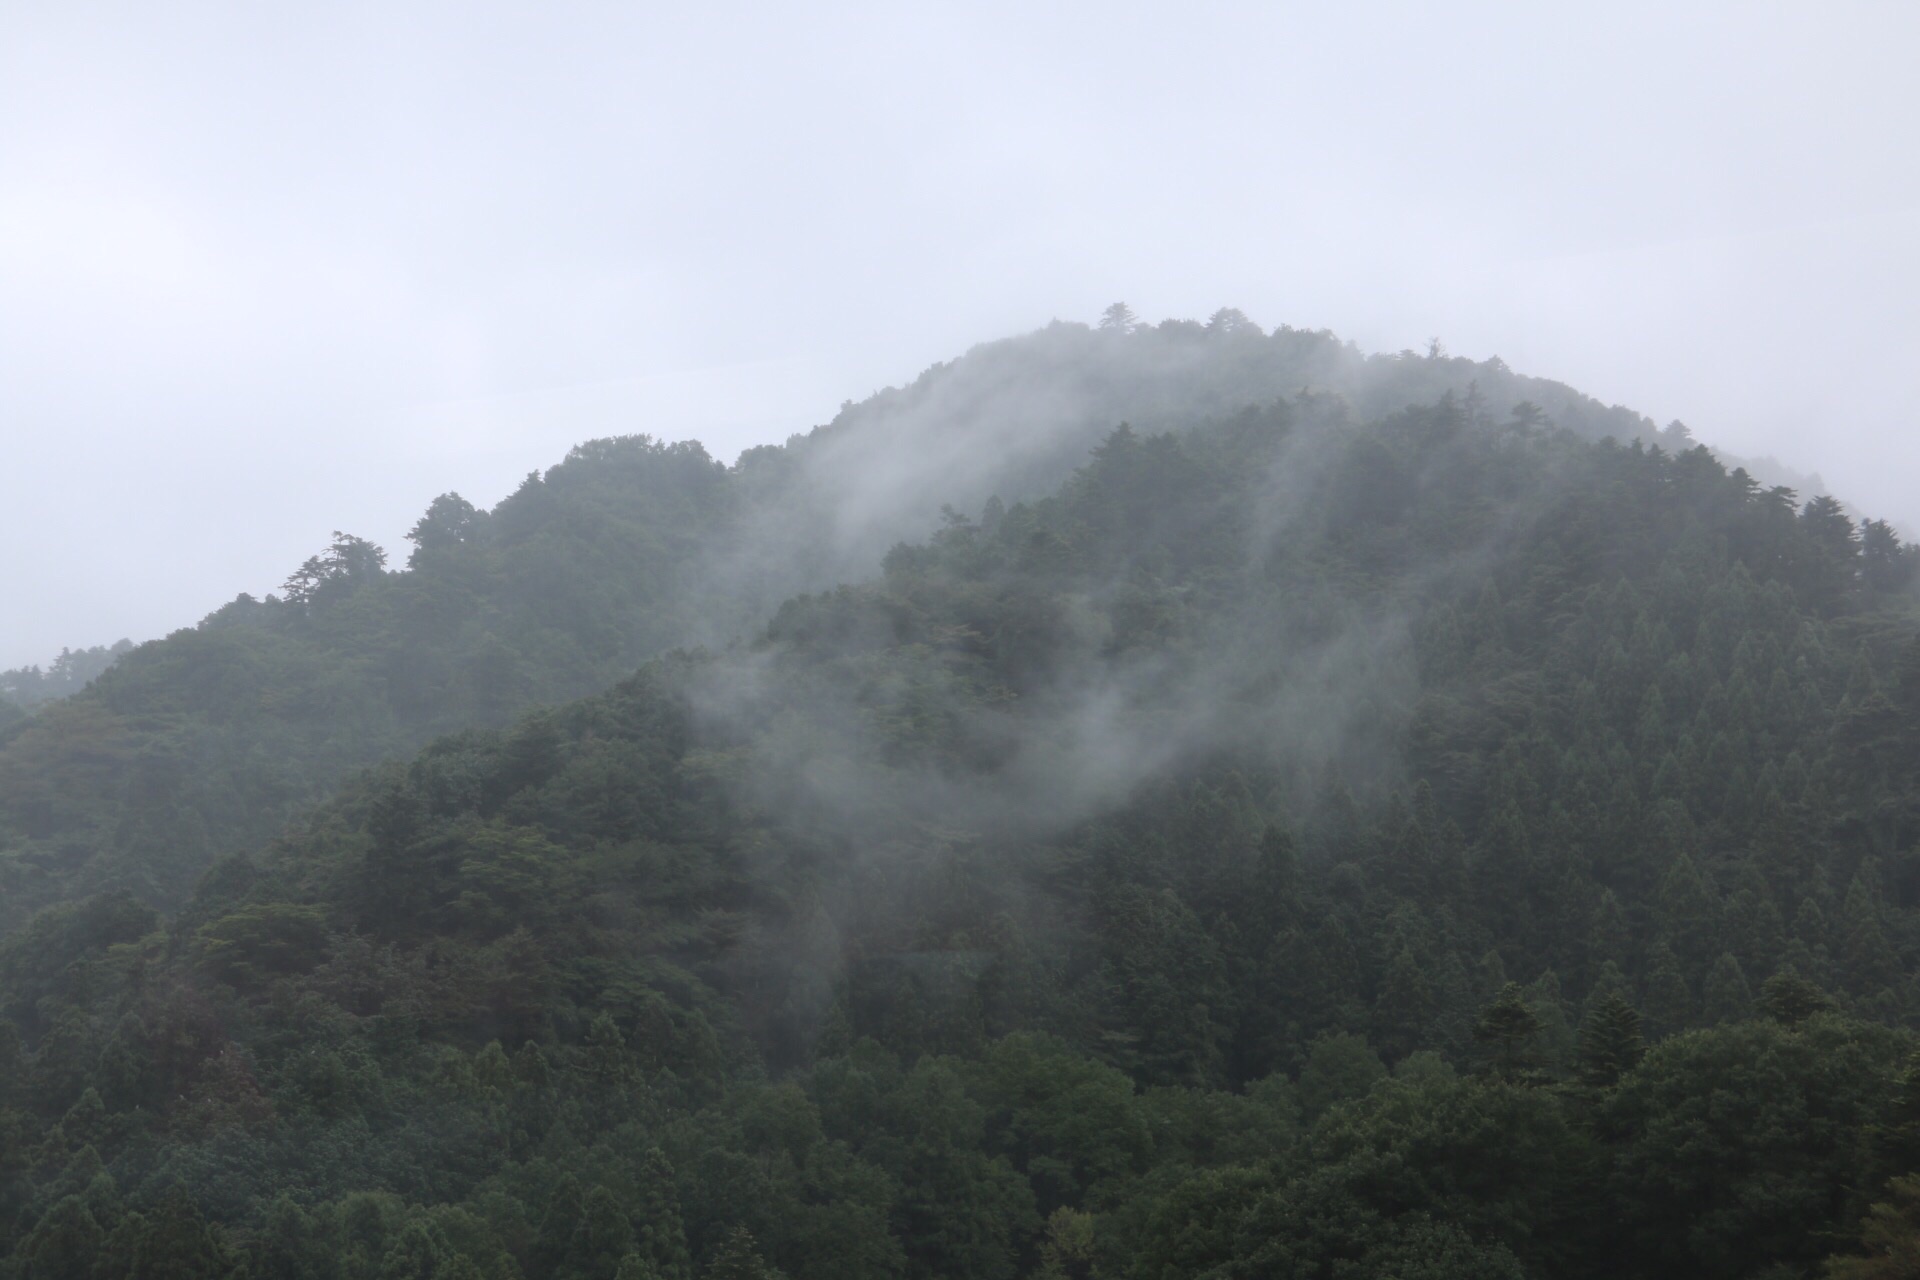
forest, mountain, fog, mist, morning, hill, valley, mountain range, weather, haze, ridge, rainforest, plateau, habitat, drizzle, landform, hill station, geographical feature, atmospheric phenomenon, mountainous landforms, geological phenomenon